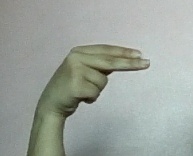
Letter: ain